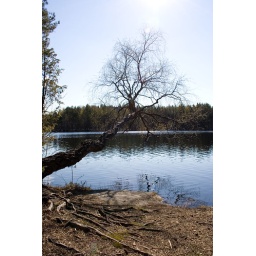
Looks like this tree is testing how far over the lake it dares to reach.